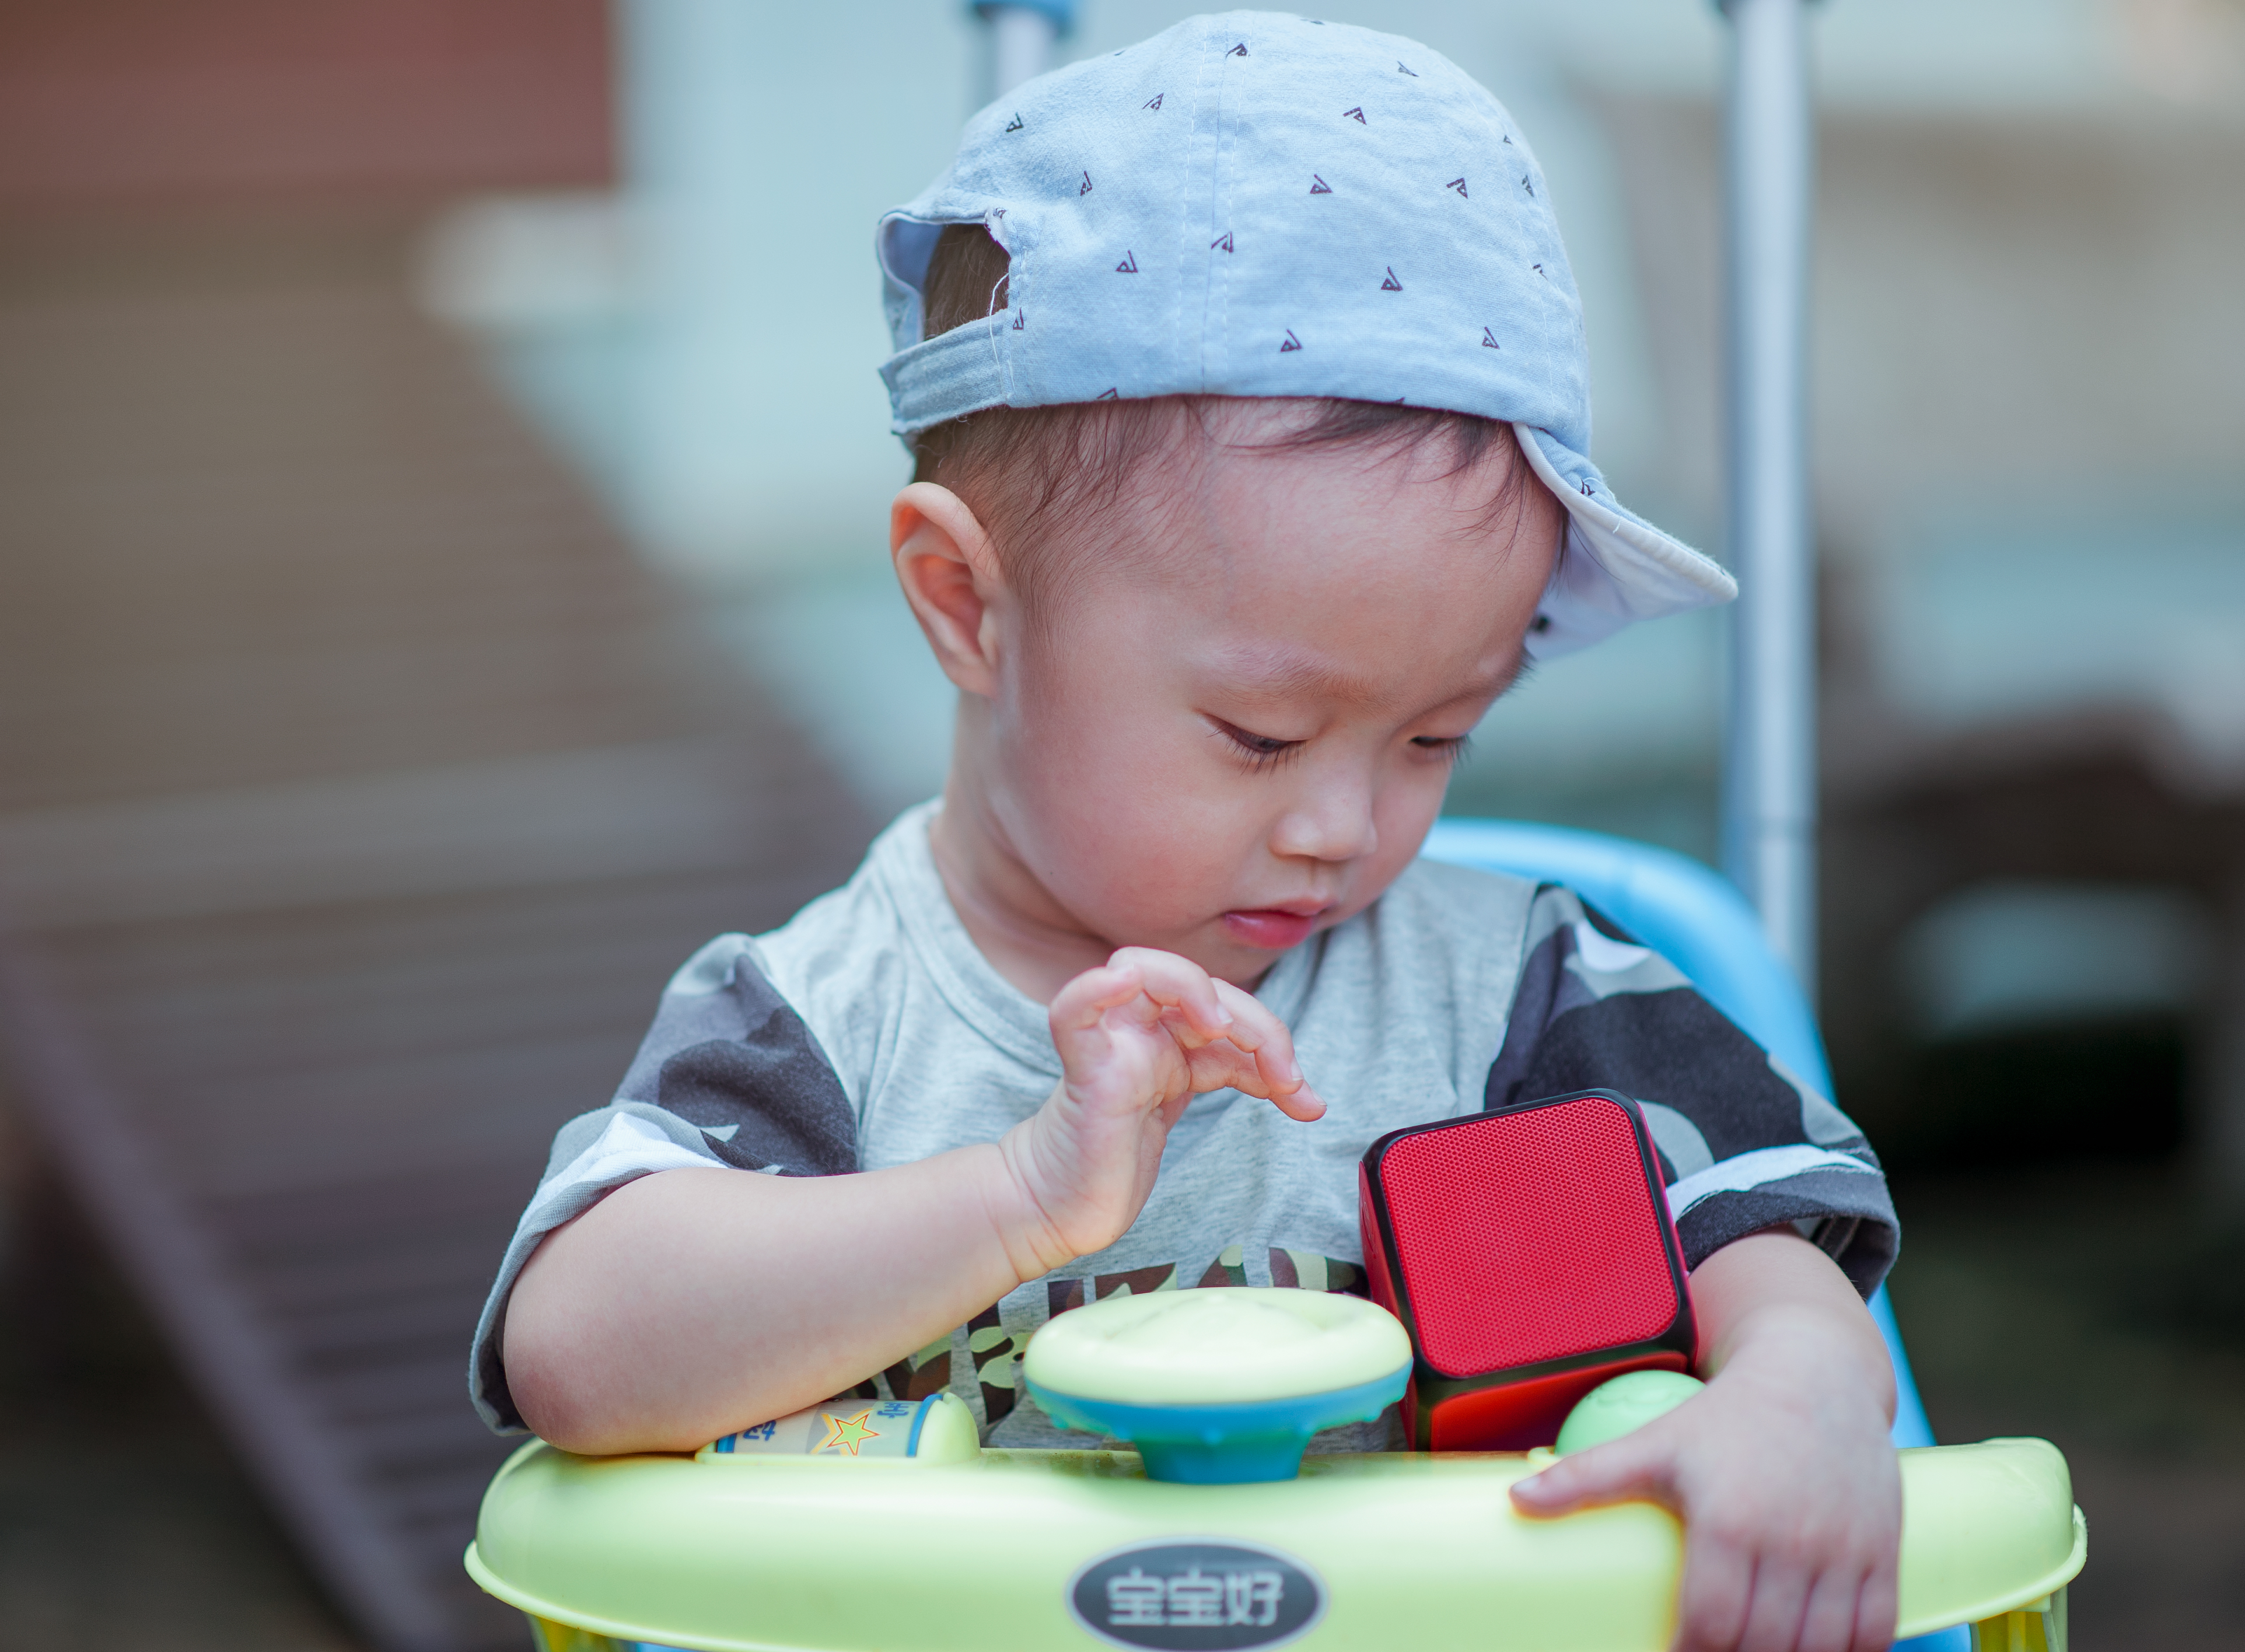
adorable, baby, boy, child, close up, cute, daylight, education, face, facial expression, family, fun, happiness, happy, innocence, joy, kid, leisure, little, outdoors, portrait, sit, smiling, son, toddler, toy, wear, skin, infant, birthday, play, product, sweetness, cake decorating